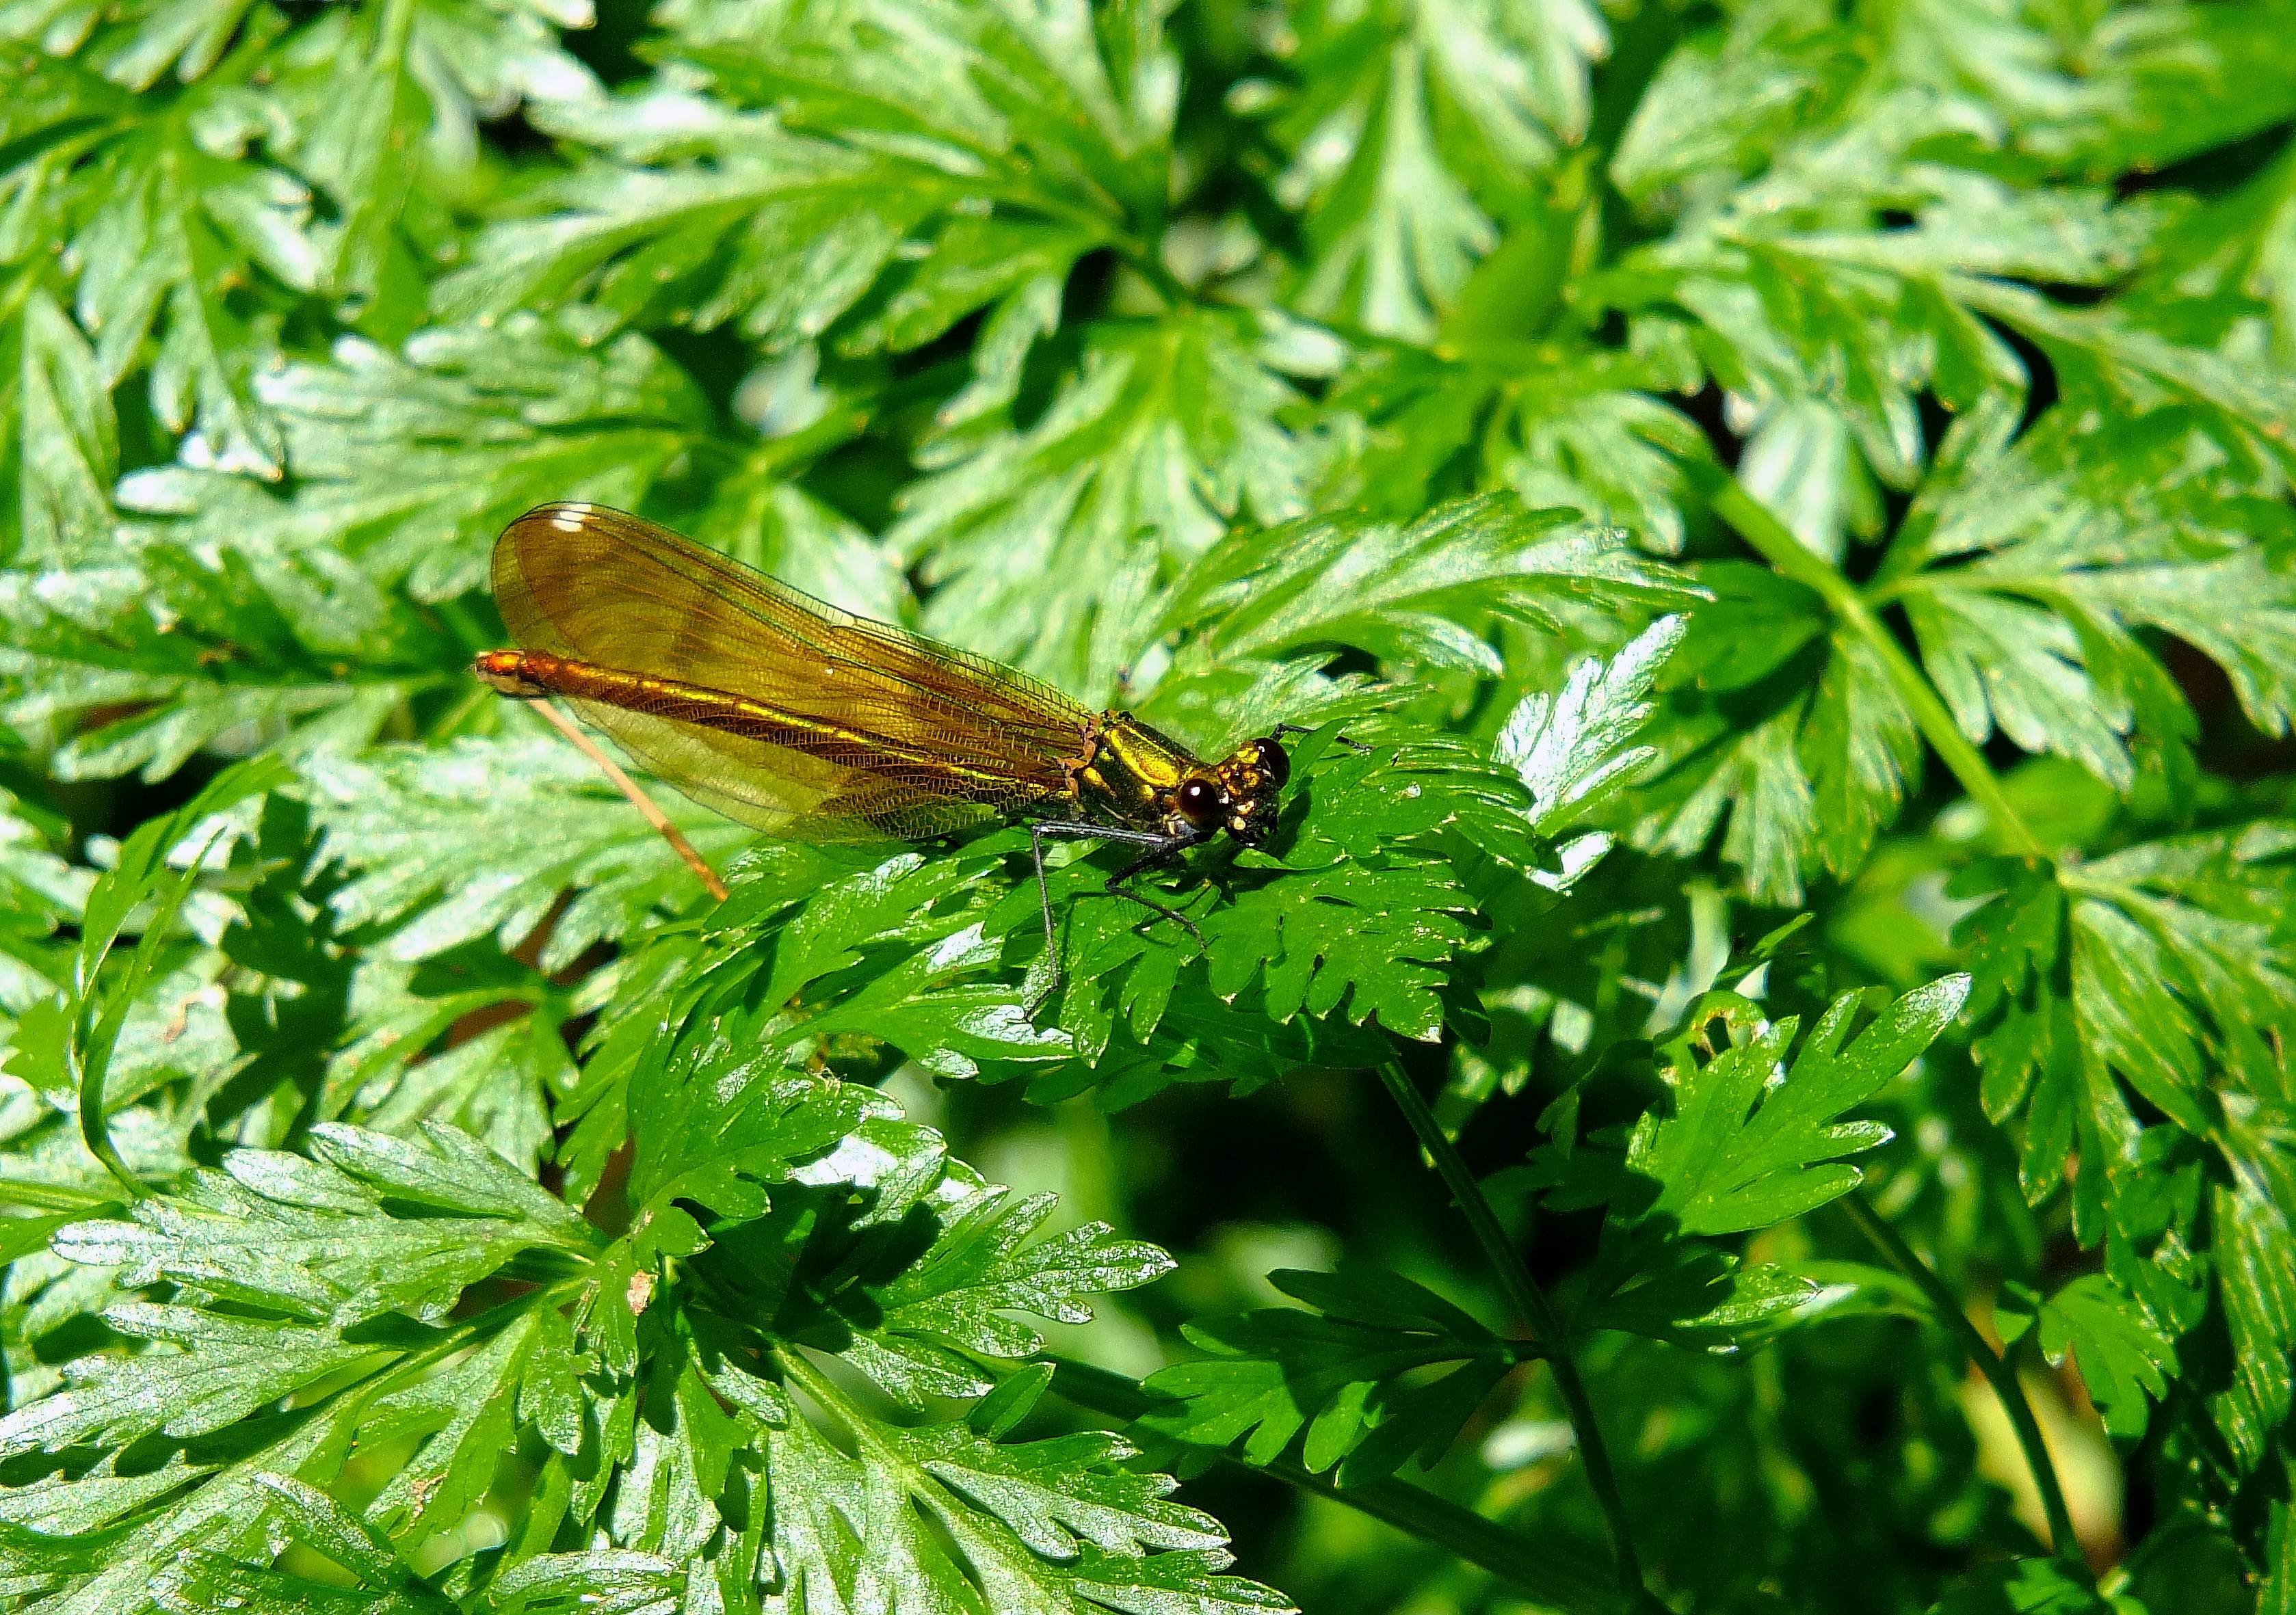
nature, grass, plant, lawn, leaf, flower, fly, green, herb, produce, insect, macro, botany, butterfly, fauna, invertebrate, animals, naturaleza, espaa, galicia, pontevedra, ggl1, gaby1, animales, pontevedragaliciaespaa, fujifilmxs1, macro photography, flowering plant, land plant, moths and butterflies